Dirk van Haaren

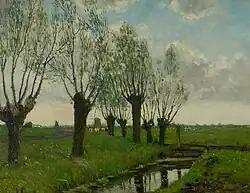
Landscape by Dirk van Haaren

Dirk Johannes van Haaren (April 21, 1878, Amsterdam– June 30, 1953, Amsterdam) was a Dutch painter.